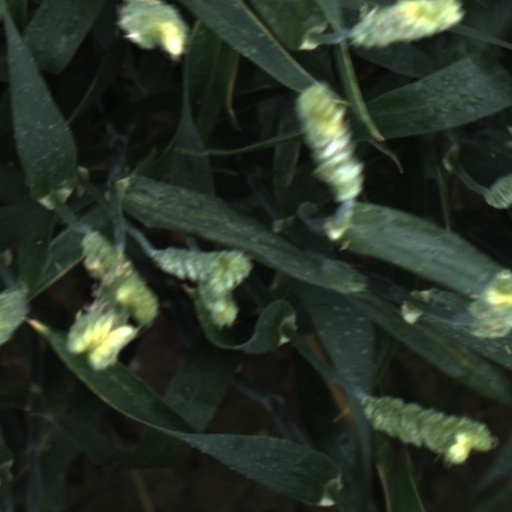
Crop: wheat